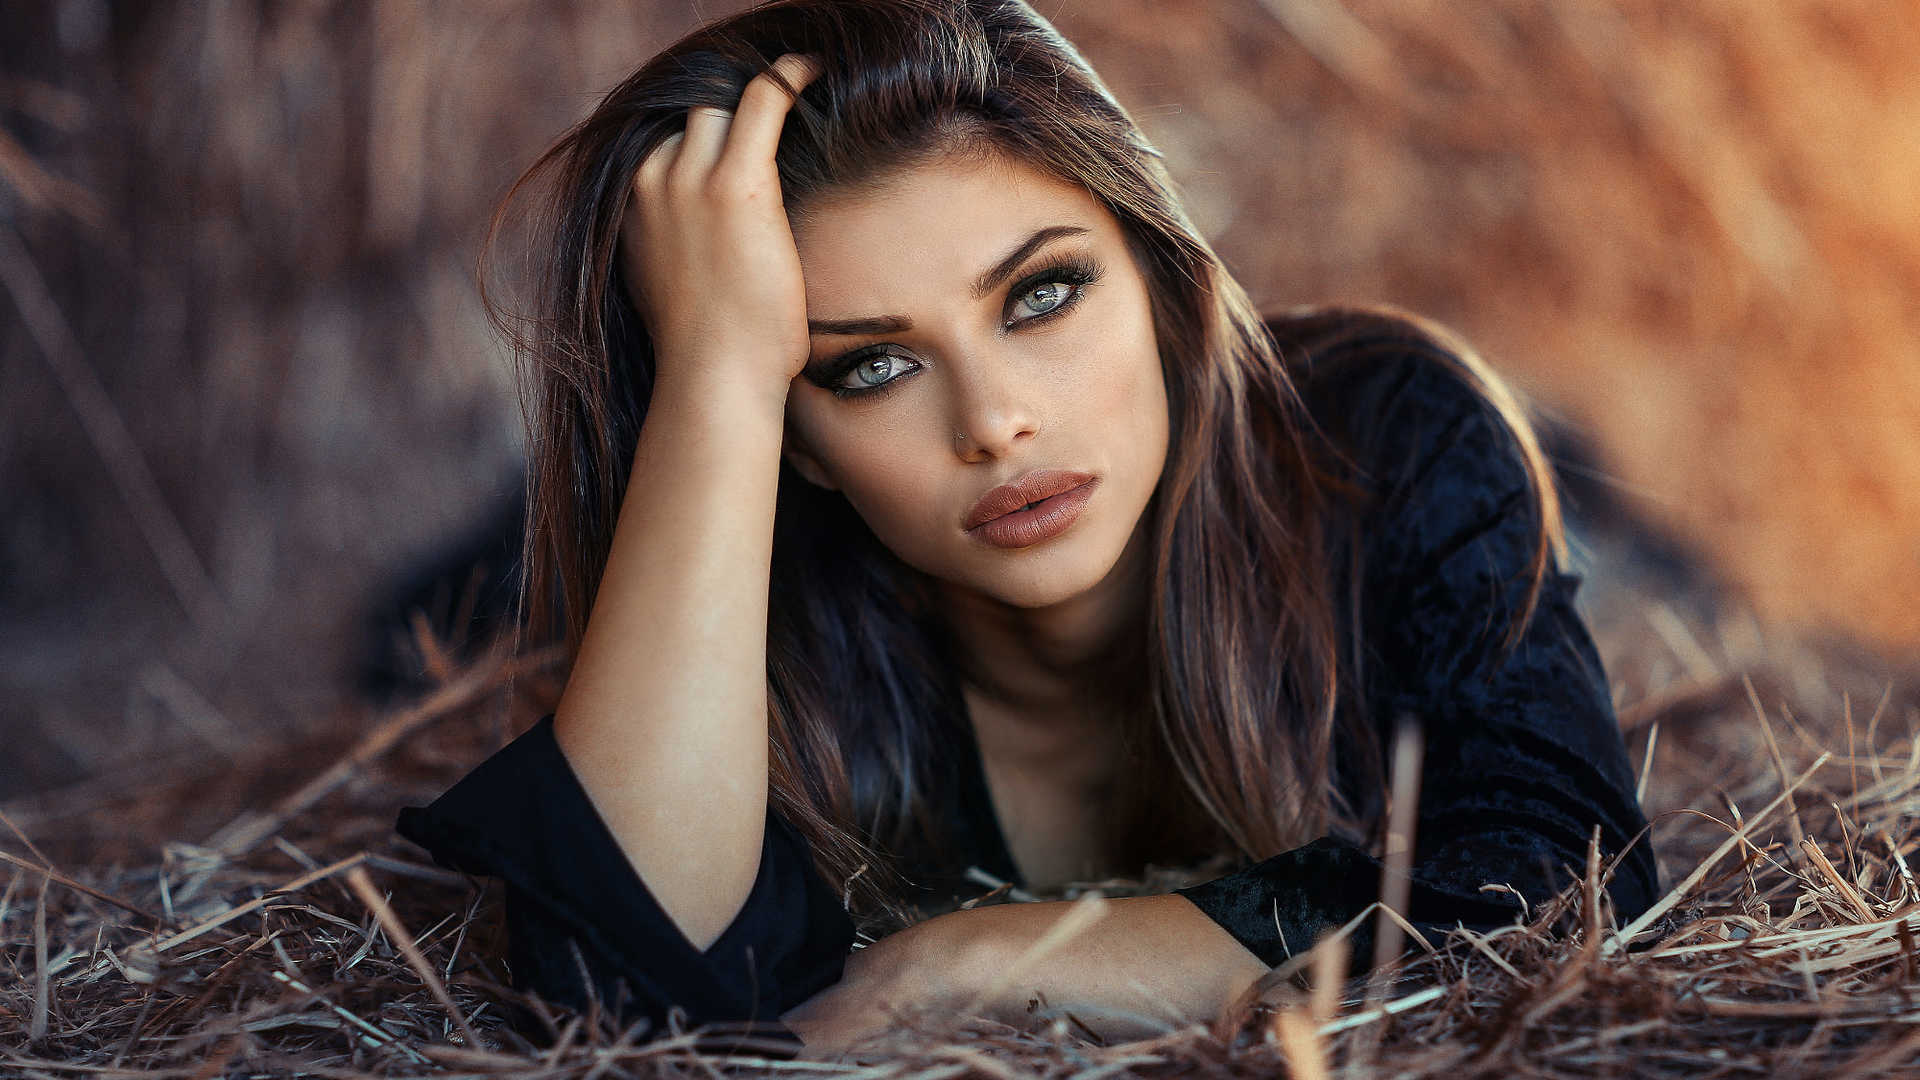
woman, hair, People in nature, beauty, model, lady, hairstyle, lip, brown hair, long hair, photography, photo shoot, black hair, eye, tree, flash photography, daydream, portrait photography, portrait, smile, fawn